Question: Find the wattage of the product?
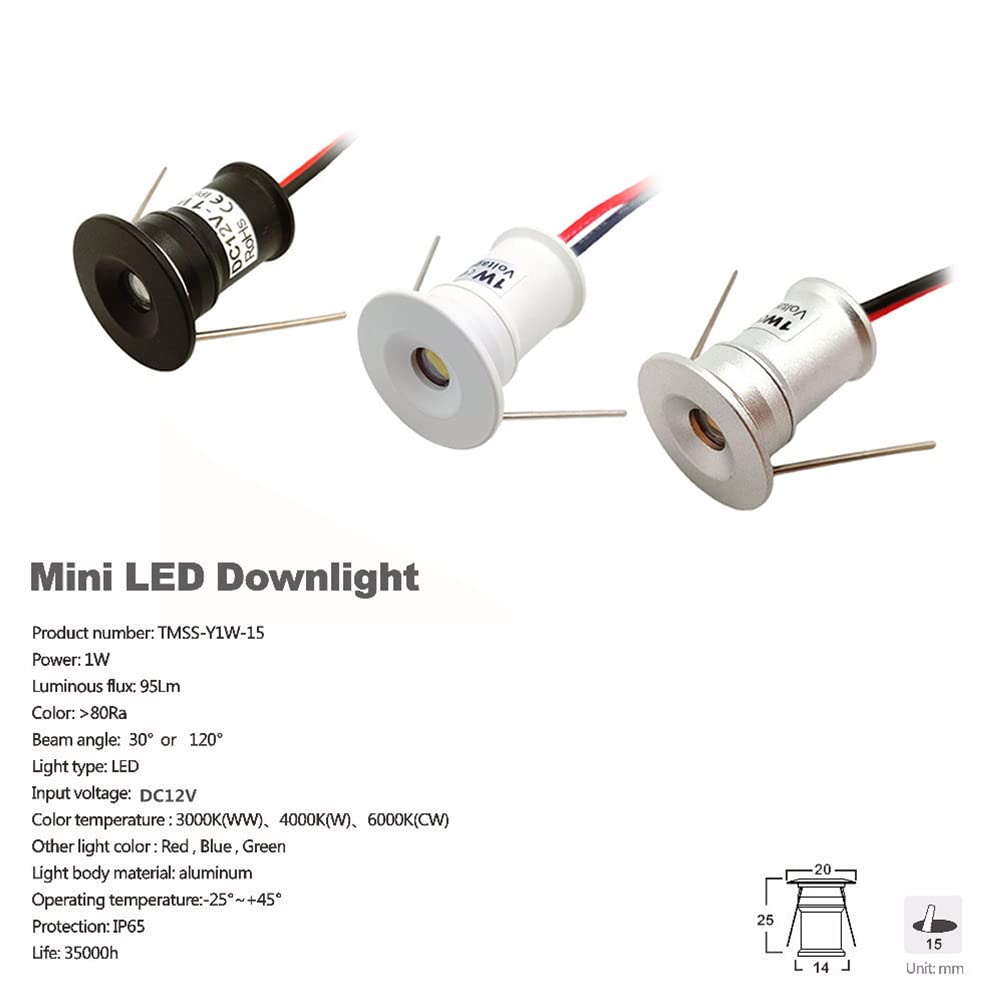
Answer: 1.0 watt